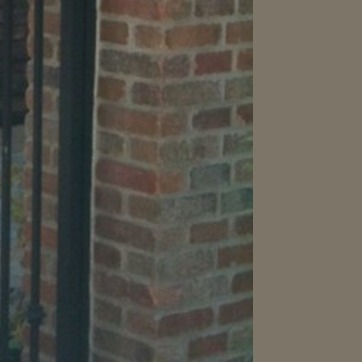
Material: brick